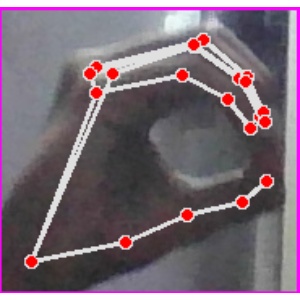
अक्षर: ठ